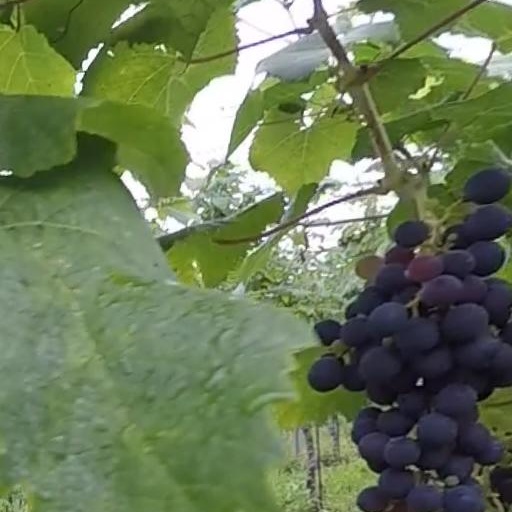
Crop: grape